Cinema of Spain

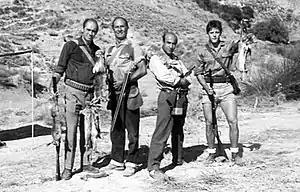
The Hunt (1966) by Carlos Saura. "The Hunt" delves into the consequences of false accusations and mob mentality, emphasizing the vulnerability of innocence.

A 1954 report by Eduardo Moya from the Ministry of Trade remarked that the Spanish cinema industry had to become competitive at home and abroad. Co-productions with France and Italy could bring the equipment and skills needed.